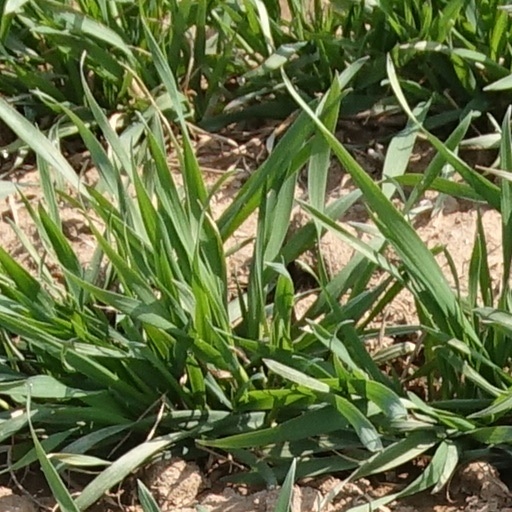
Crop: wheat